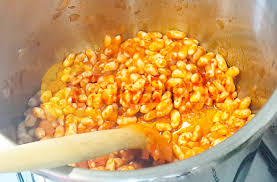
Yemek: kuru_fasulye